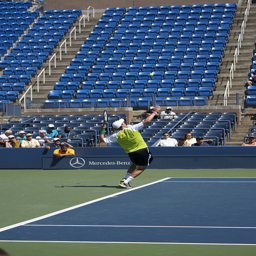
A tennis player taking a swing at a ball
A man holding a tennis racquet on a tennis court.
A tennis player about to serve on an outdoor tennis court.
Tennis player in process of serving the ball.
A tennis player on the court with a few fans in the stands.